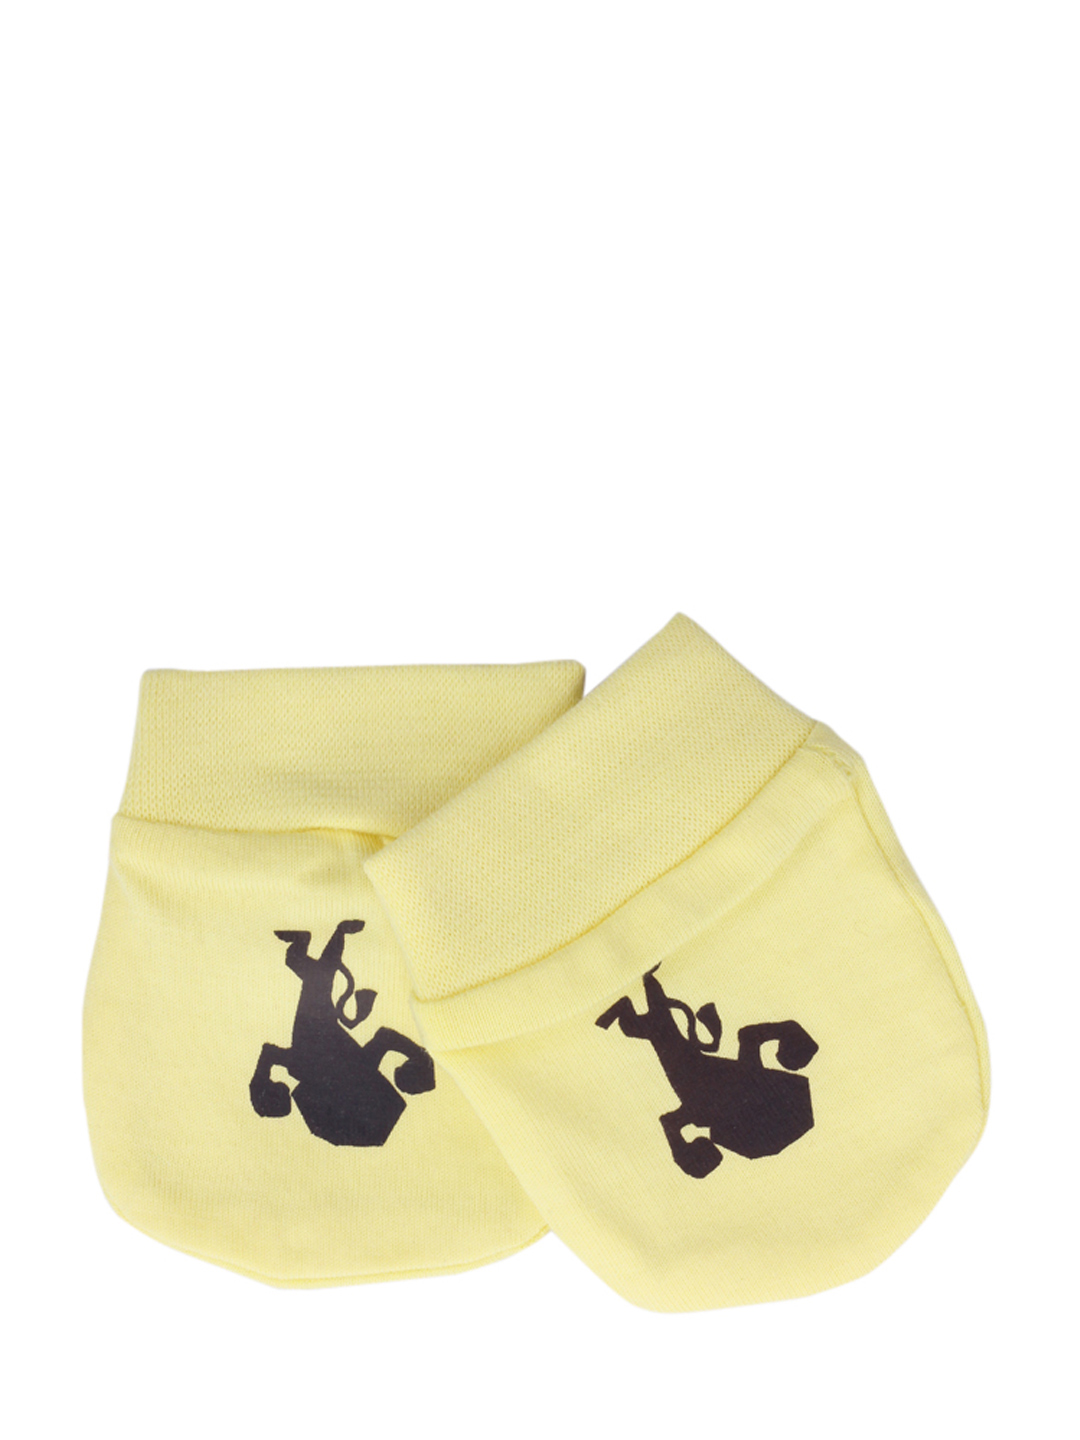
Madagascar 3 Infant Boys Yellow Mittens
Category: Accessories / Gloves / Gloves
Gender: Boys
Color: Yellow
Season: Summer 2012
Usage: Casual